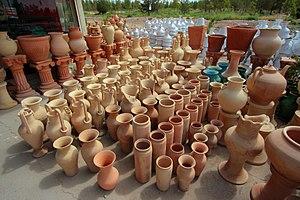
L'artisanat est la transformation de produits ou la mise en œuvre de services grâce à un savoir-faire particulier et hors contexte industriel